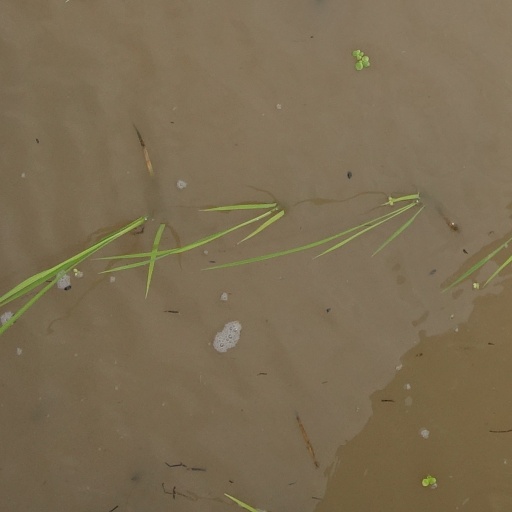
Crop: rice